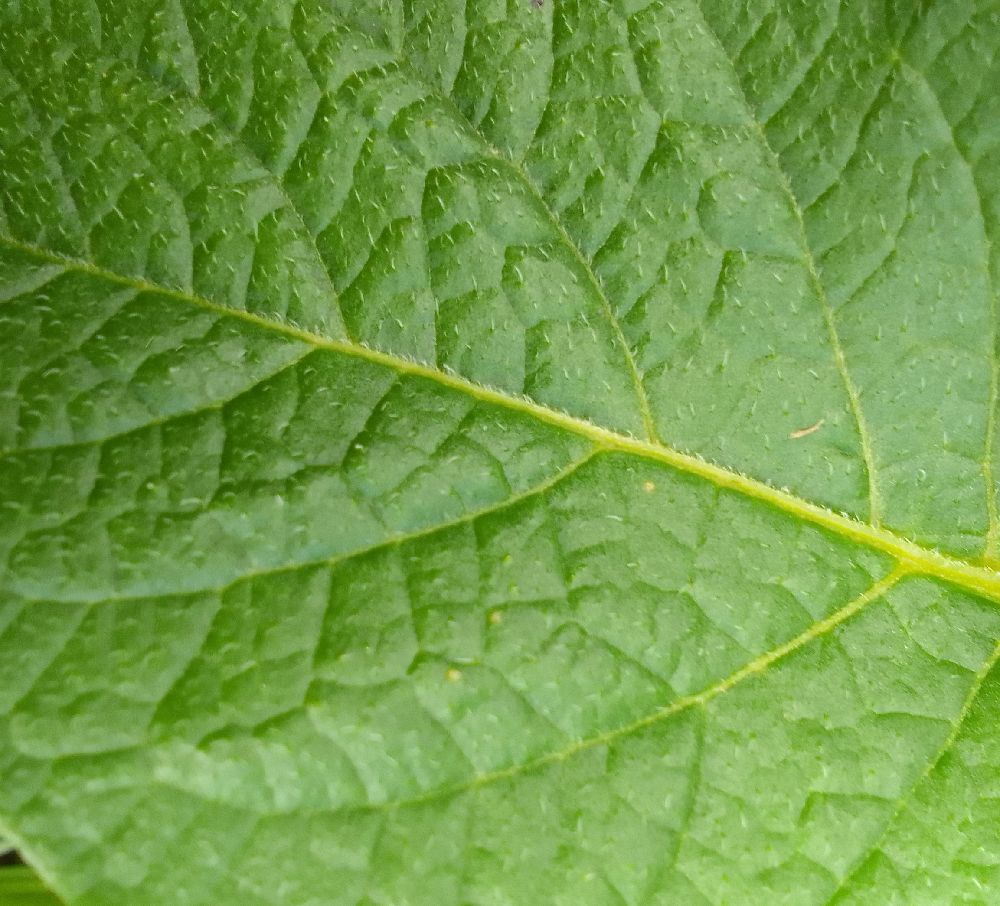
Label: Healthy